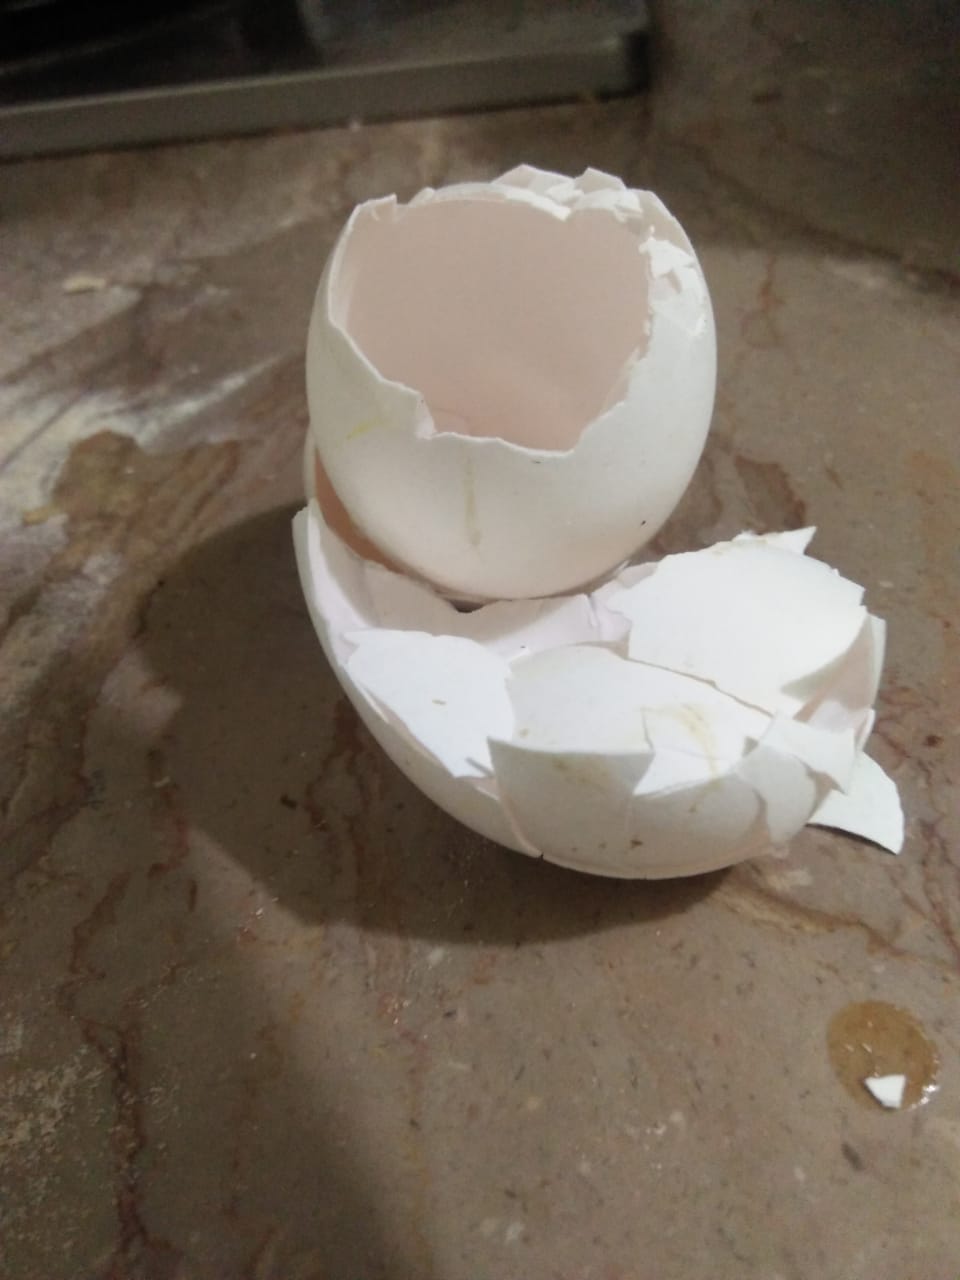
Label: eggshells